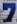
Number: 7